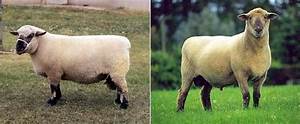
Label: pecora